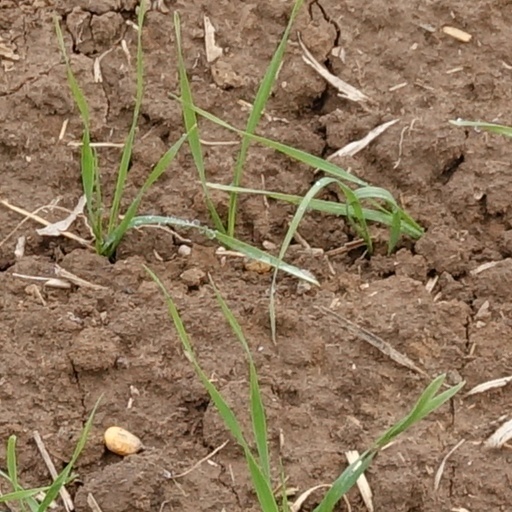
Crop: wheat